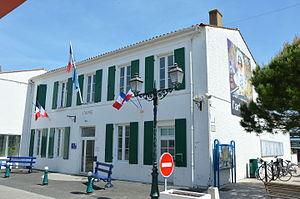
La mairie de Saint-Trojan-les-Bains (France).Русский: Мэрия Сен-Трожан-ле-Бен (Франция).Slovenčina: Obecný úrad Saint-Trojan-les-Bains (Francúzsko).
Saint-Trojan-les-Bains est une commune du Sud-Ouest de la France, située dans le département de la Charente-Maritime. Ses habitants sont appelés les Saint-Trojannais et les Saint-Trojannaises.